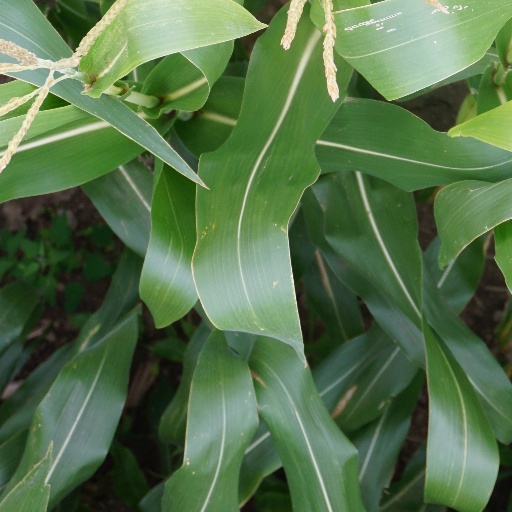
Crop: maize; corn